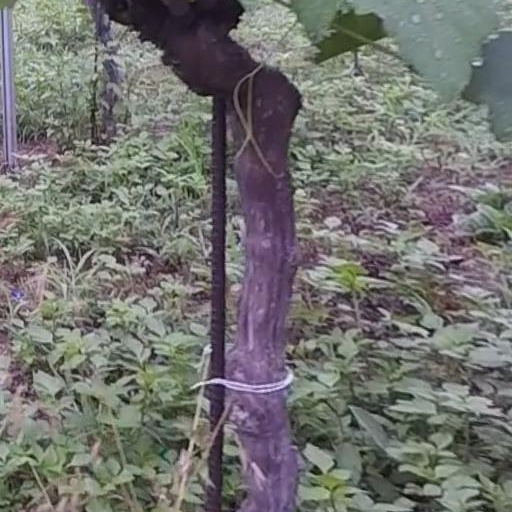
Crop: grape